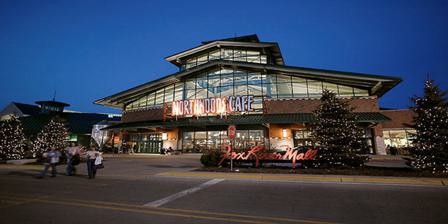
Building: Fox River Mall
Country: United States of America
Year built: 1984
Shopping mall in Grand Chute, Wisconsin, United States Fox River Mall Main food court entrance Location Grand Chute, Wisconsin Coordinates 44°16′08″N 88°28′13″W / 44.26899°N 88.47033°W / 44.26899; -88.47033 Address 4301 W. Wisconsin Ave., Appleton, WI 54913 Opening date July 18, 1984 ; 40 years ago ( 1984-07-18 ) Developer General Growth Properties Owner Brookfield Properties No. of stores and services 135 (As of December 2021 [update] ) No. of anchor tenants 6 (4 open, 2 vacant) Total retail floor area 1,183,953 sq ft (109,992.8 m 2 ) (main campus) 1,210,000 sq ft (112,000 m 2 ) (total) No. of floors 1 with 2nd floor security office (2 in Macy's, closed basement in Scheels All Sports) Public transit access Valley Transit Stop near Target Website www .foxrivermall .com /en .html Source: mall website Fox River Mall is an enclosed super-regional shopping center located in Grand Chute, Wisconsin , United States , which serves the Appleton, Wisconsin metropolitan area. It is a major driver of the local economy and its construction helped spur the growth of the Grand Chute shopping district, which is today known as the "shopping capital of Wisconsin ". At 1.21 million square feet, it is one of the largest malls in the state. The anchor stores are Macy's , JCPenney , Target , and Scheels All Sports . There are 2 vacant anchor stores that were once Sears and Younkers . History Before the mall was built, the Appleton Metropolitan area was considered to be the only major metropolitan area in the United States that did not have a major regional mall to strengthen its economy. Local business leaders got together and encouraged a developer to build a mall. At this time the west side of Interstate 41 was largely undeveloped, making it the perfect place to build the mall. Since its opening, this region has been greatly developed and brings many visitors and businesses to the Appleton Metropolitan area. Today it contributes about 1 billion dollars annually to the local economy. The mall opened on July 18, 1984, with one anchor store, Sears , along with 67 other stores, a movie theater, and a Walgreens drugstore. Expanded several times in its history, including in 1991 when Dayton's built a new location, which eventually became Marshall Field's , and is now Macy's . With the last major renovation occurring in 2004, it became the largest mall in Wisconsin in 2014, with 1.2 million square feet. In May 2018, the mall's Younkers location closed. It had been an anchor tenant for 26 years. On December 28, 2018, it was announced that Sears would be closing as part of a plan to close 80 stores nationwide. The store closed on March 17, 2019. Facilities The Fox River Mall is located on approximately 137 acres (0.55 km 2 ) of land. It is the largest shopping mall in Wisconsin, with over 140 stores. It has a food court called the Northwoods Café, which includes more than a dozen counter vendors. Fox River Plaza is a strip mall on the premises. The main campus has a total retail area of 1,183,953 sq ft (109,992.8 m 2 ). Some stores and restaurants are located in separate outbuildings off the main campus, making for a total retail area of 1,210,000 sq ft (112,000 m 2 ). Traffic on Black Friday The "Northwoods Cafe" food court Fox River Mall is owned by Brookfield Properties . References